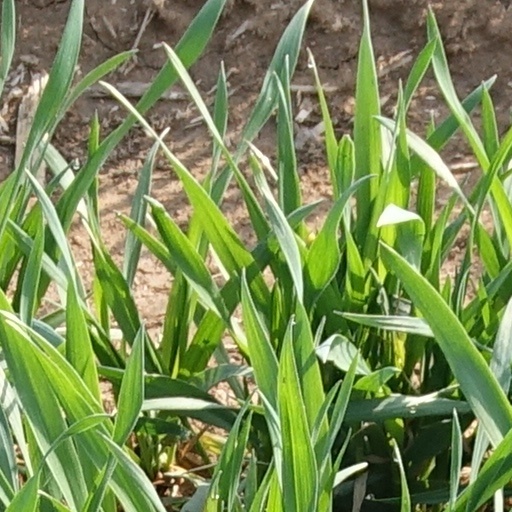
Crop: wheat